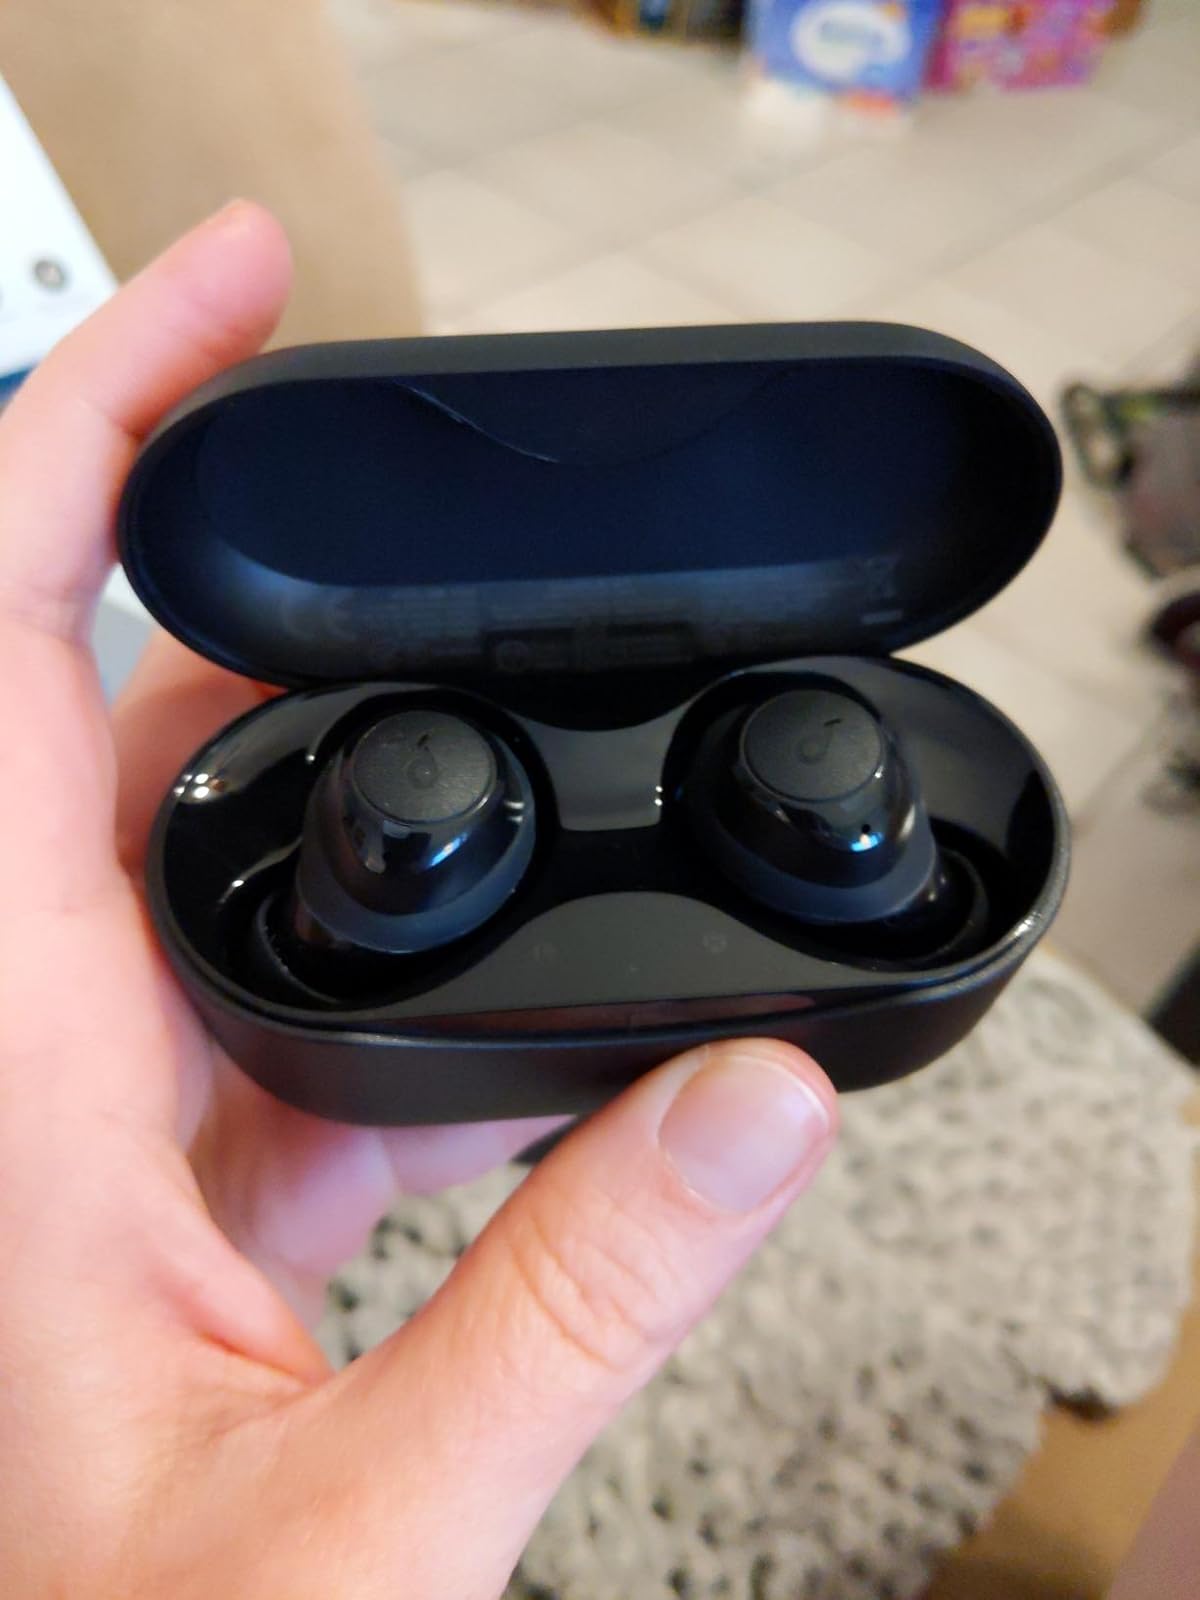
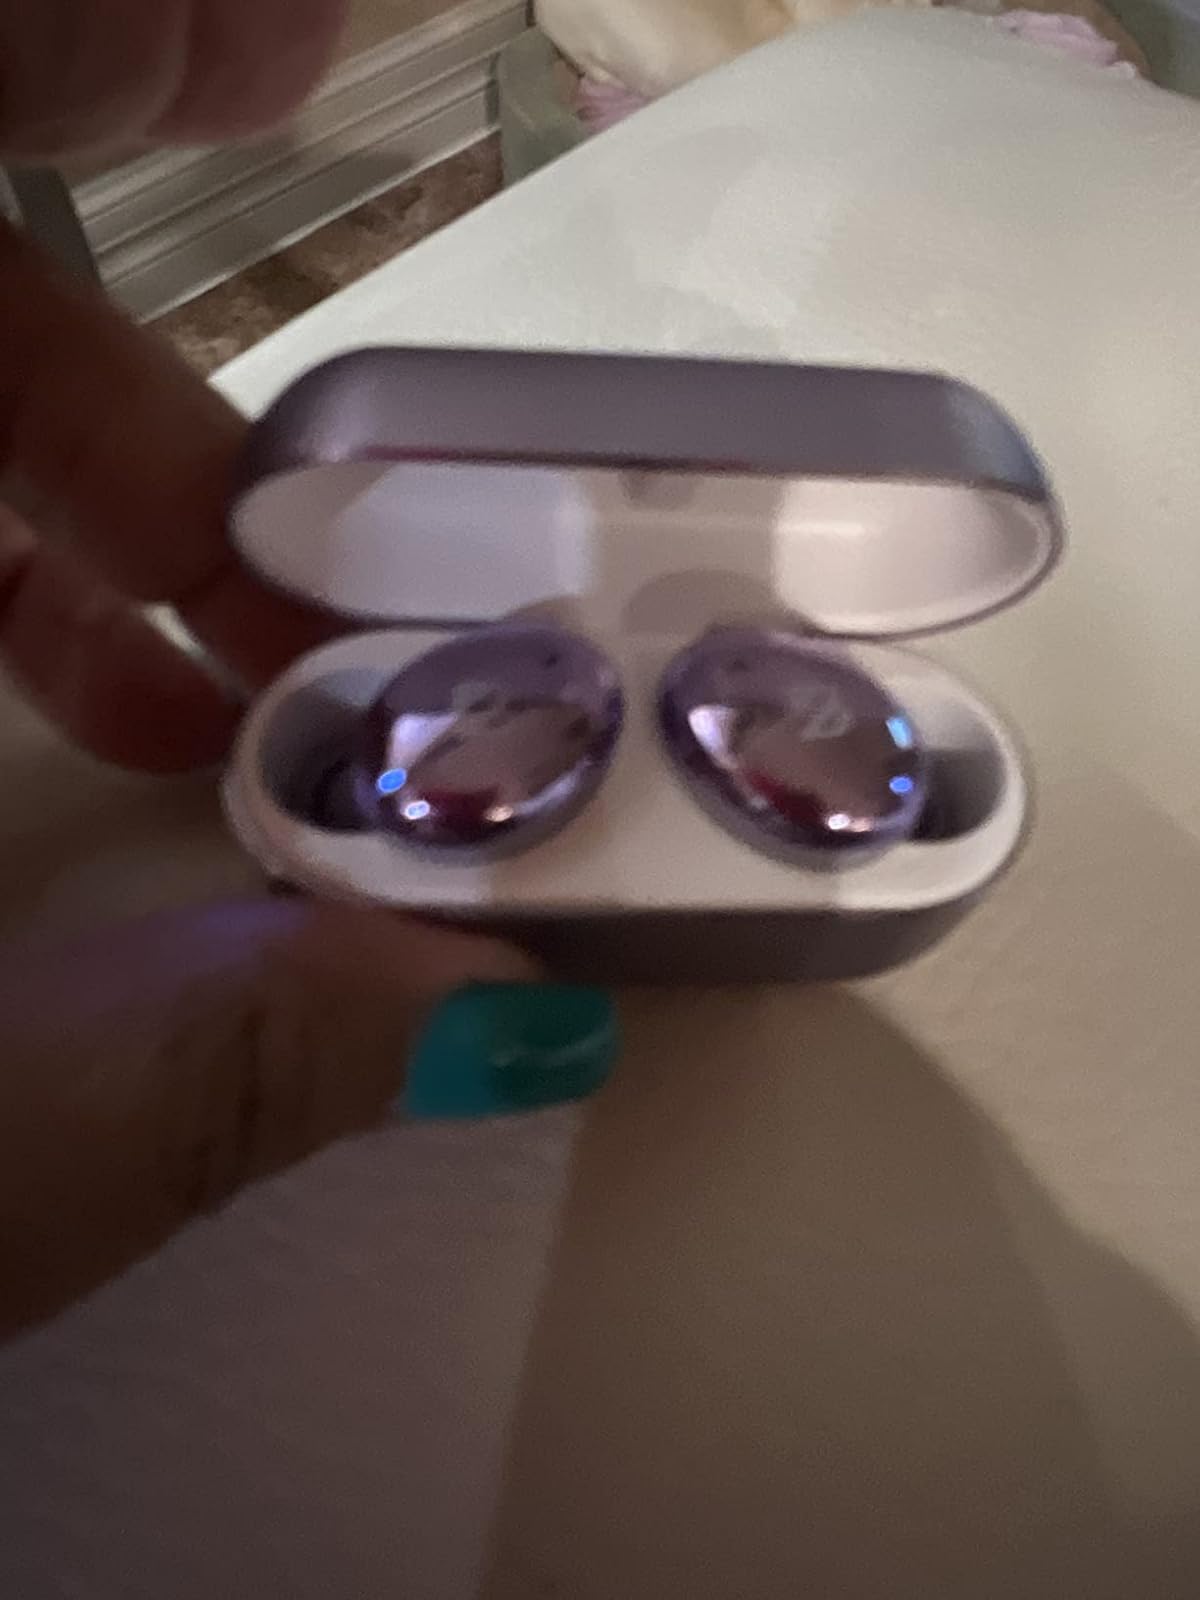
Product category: earbuds
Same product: no